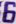
Number: 6